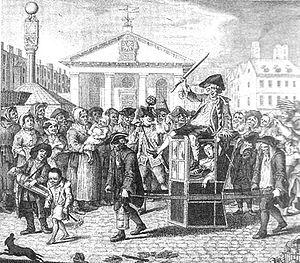
Betty Careless ou Betsy Careless est une prostituée célèbre et plus tard une propriétaire de lupanar à Londres au XVIIIᵉ siècle. Probablement née Elizabeth Carless, elle a adapté son nom pour mieux correspondre à sa profession. Son nom, sa beauté et sa réputation ont fait d'elle, comme Sally Salisbury avant elle, une sorte de courtisane archétypale de la culture populaire de l'époque.